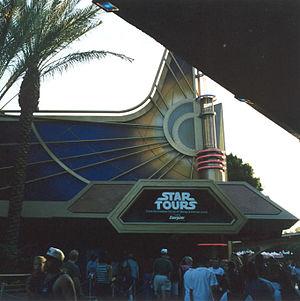
Star Tours était une attraction des parcs Disney du type cinéma dynamique. Elle a été remplacée par Star Tours: The Adventures Continue dans les parcs Disney's Hollywood Studios, Disneyland, Tokyo Disneyland et à Disneyland Paris.